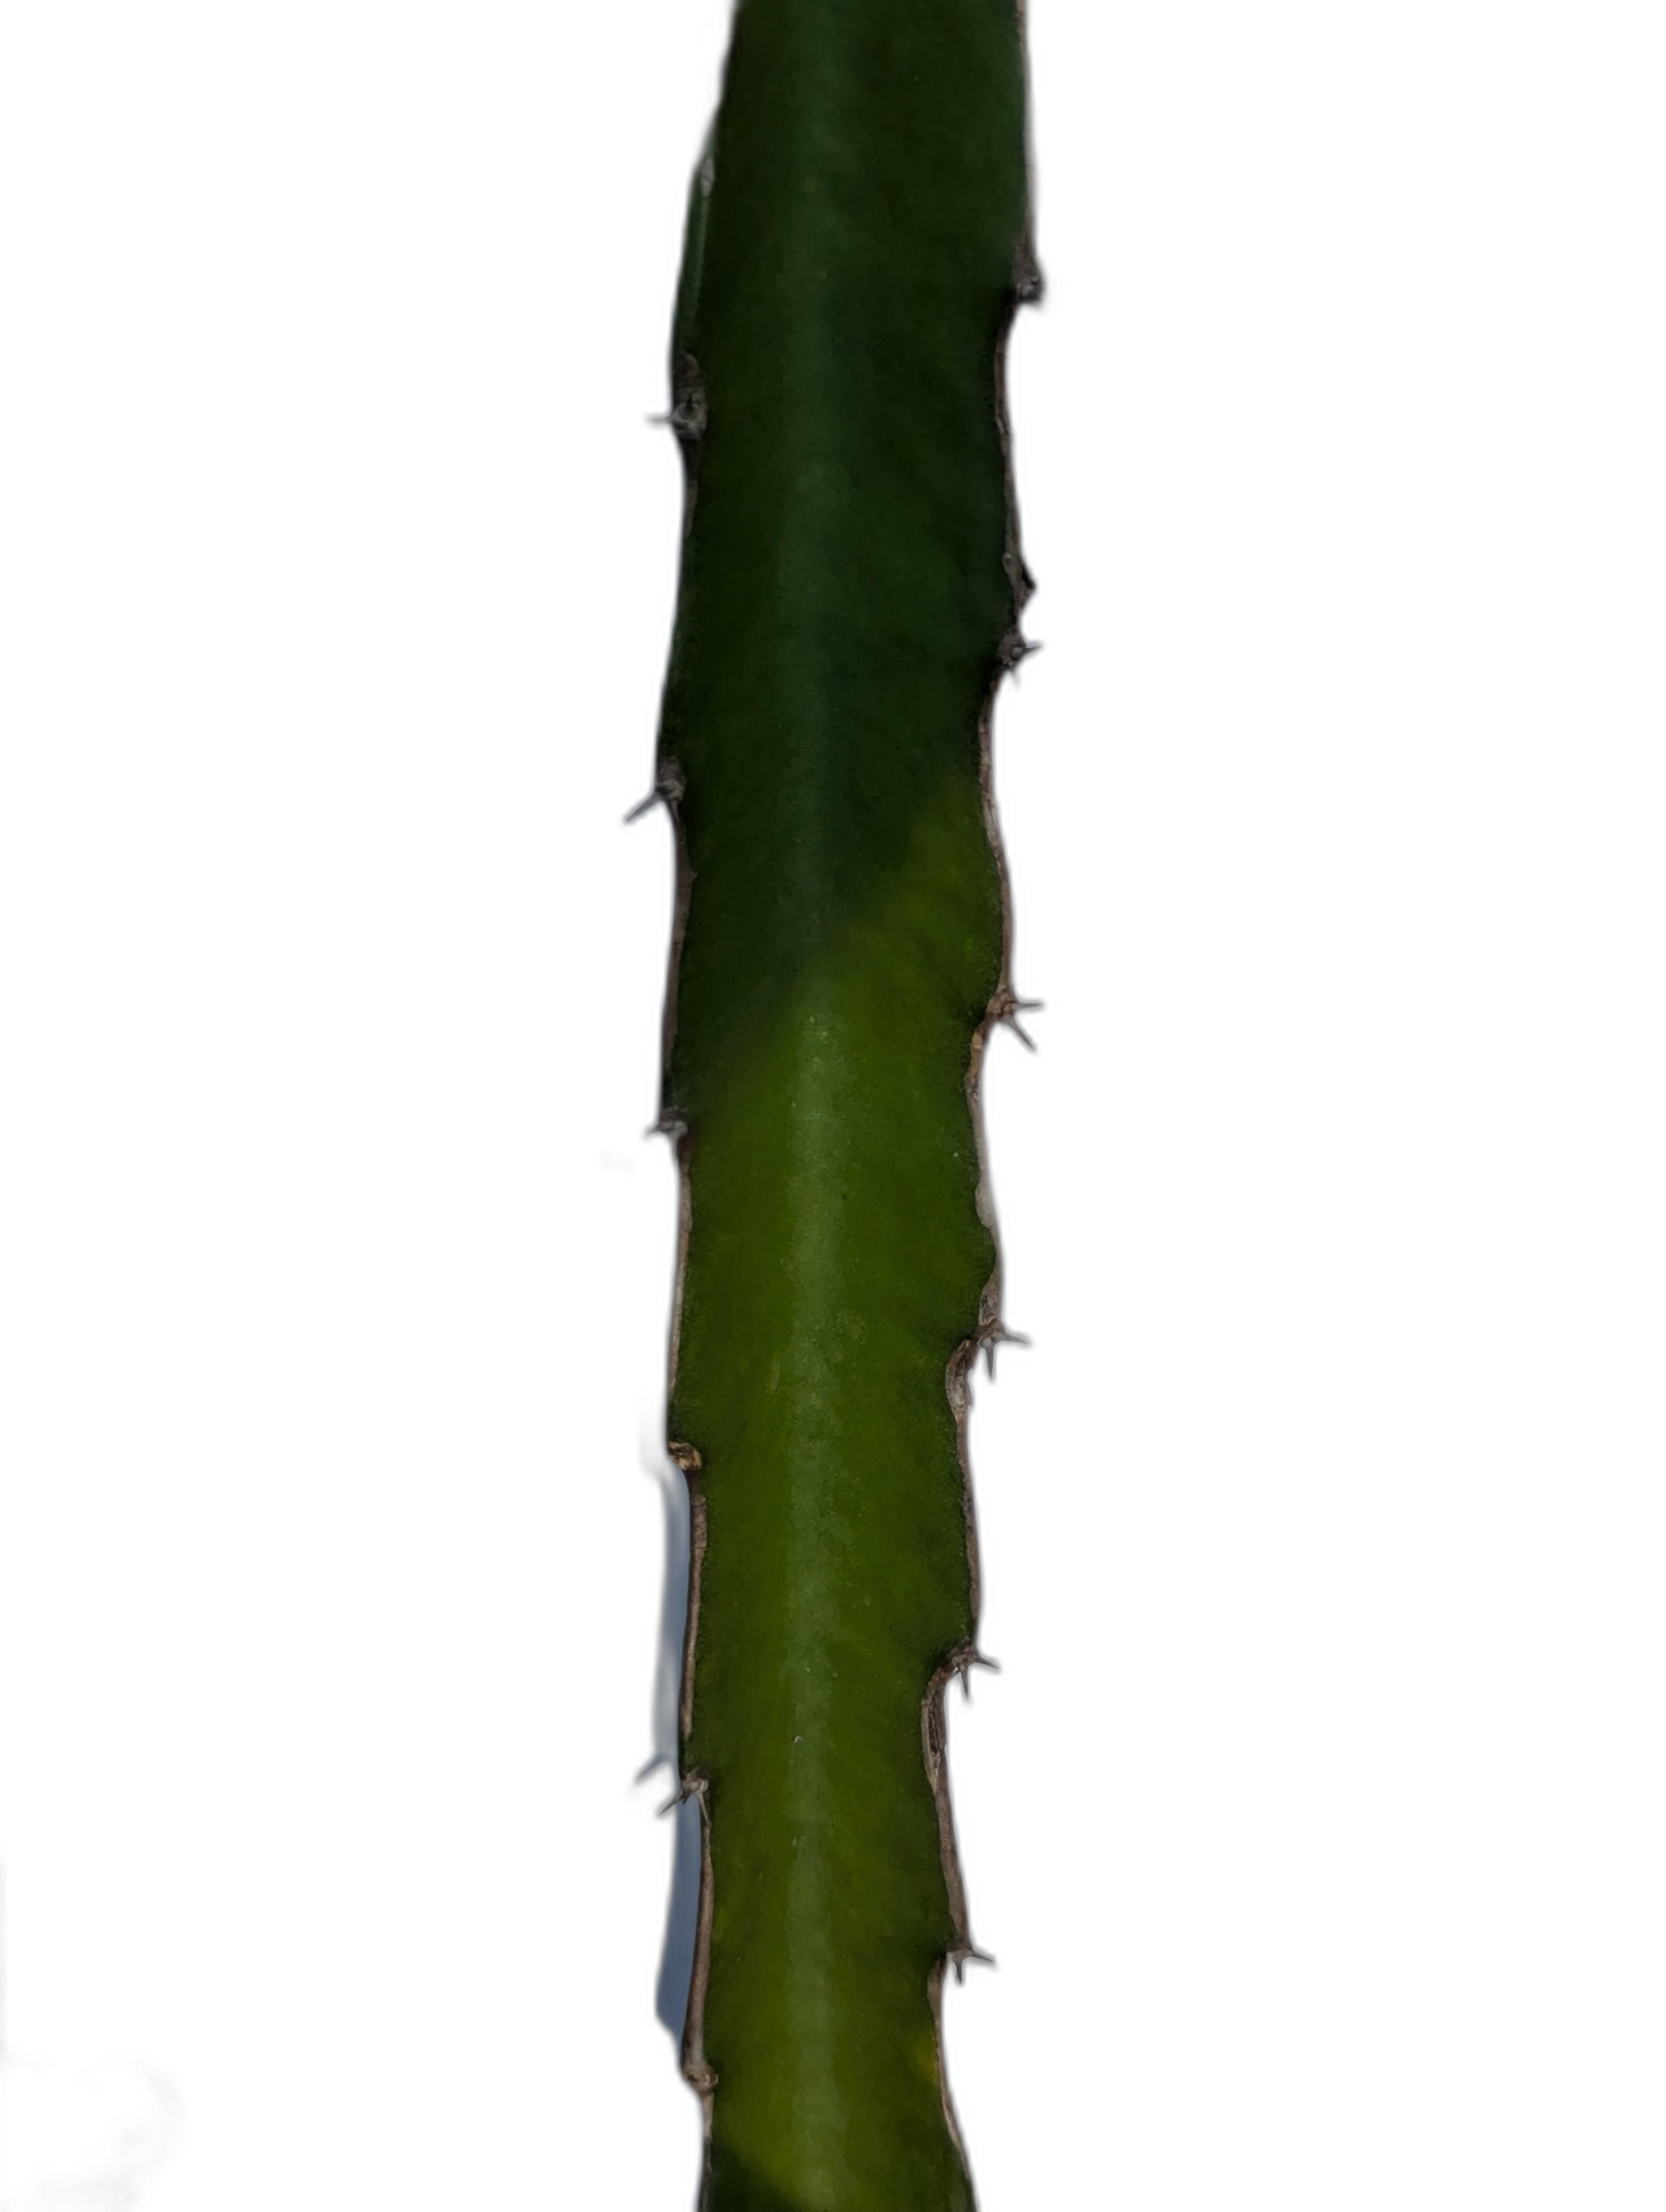
Label: Good leaf